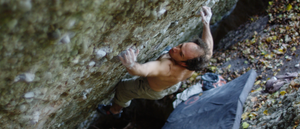
Le grimpeur suisse Fred Nicole, sur son projet appellé Le Boa (8C/V15).
Frédéric Nicole, plus communément appelé Fred Nicole, est un grimpeur professionnel suisse né en 1970 à Vevey. Il est le frère de François Nicole, un autre grimpeur de haut niveau. Il est réputé pour avoir ouvert des voies extrêmes en bloc et en escalade sportive. Il est notamment le premier grimpeur à avoir ouvert et réalisé des voies de bloc cotées 8B, 8B+ et 8C, ainsi que la première traversée en 8B+. Il fait aussi partie des grimpeurs à avoir atteint le neuvième degré en escalade sportive.
L’escalade de bloc, désignée comme le bloc dans le jargon des pratiquants, est une discipline sportive et un type d'escalade, consistant à grimper des blocs de faible hauteur. Le bloc se pratique aussi bien en extérieur sur des sites rocheux, qu'en intérieur sur des structures artificielles. Les pratiquants sont appelés « grimpeurs » ou plus précisément « bloqueurs ».